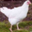
Label: bird